Frank Ernest Howard

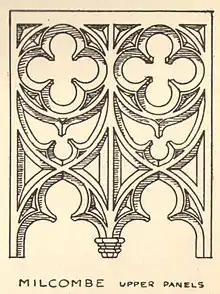
Detail of Chancel Screen, Milcombe. from "Screens and rood-lofts of Oxfordshire" (1910)

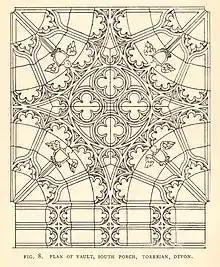
Vault of the south porch of Torbryan church. From "Fan Vaults" (1911)

No complete corpus of Howard's work is known to exist. The following list is derived from searches of published works in the fields of church history and architecture (e.g. "The Buildings of England" and related series) and of the internet. It is very likely that it can be enlarged to a considerable extent from descriptions of his work in local parish histories and similar works. It is also likely that work attributed generically to the Warham Guild, e.g. in Anson's "Fashions in church furnishings 1840–1940", p. 312 are in fact by Howard.